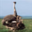
Label: bird